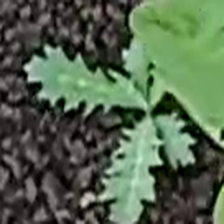
Weed species: Bilayat_(Mexicana_Argemone)